William Ralph Inge

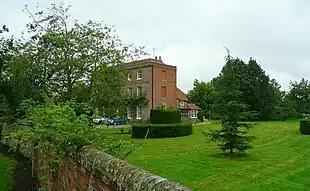
Brightwell Manor in 2008

On 3 May 1905, Inge married Mary Catharine "Kitty" Spooner, daughter of Henry Maxwell Spooner, the Archdeacon of Maidstone. They had five children: